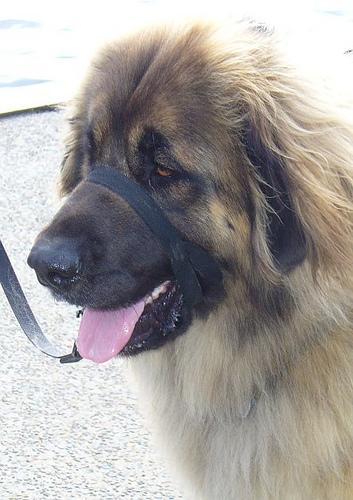
Breed: leonberger